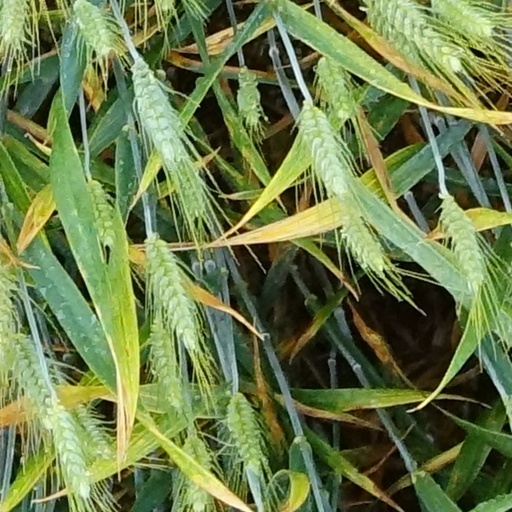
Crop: wheat